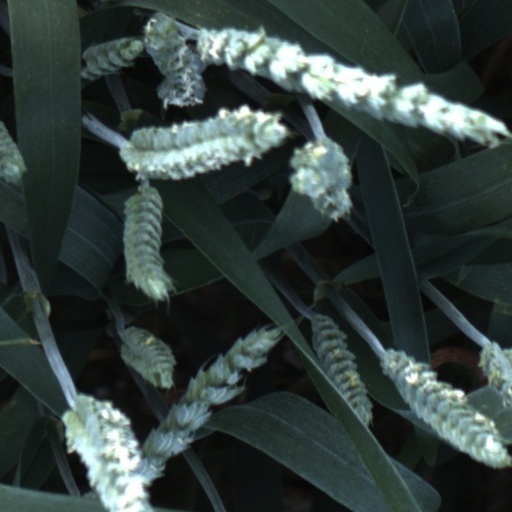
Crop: wheat